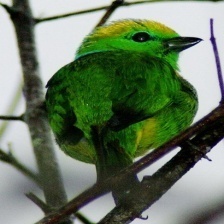
Species: GOLDEN CHLOROPHONIA
Scientific name: CHLOROPHONIA CALLOPHRYS